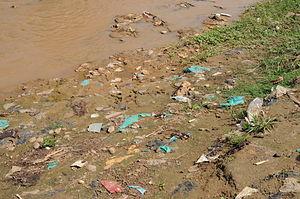
La défécation en plein air, aussi souvent appelée défécation à l'air libre, est l'action de déféquer à l'extérieur des habitations, hors de toilettes publiques. Dans les zones peuplées, la contamination de l'eau par les matières fécales est à l'origine de problèmes de santé publique.